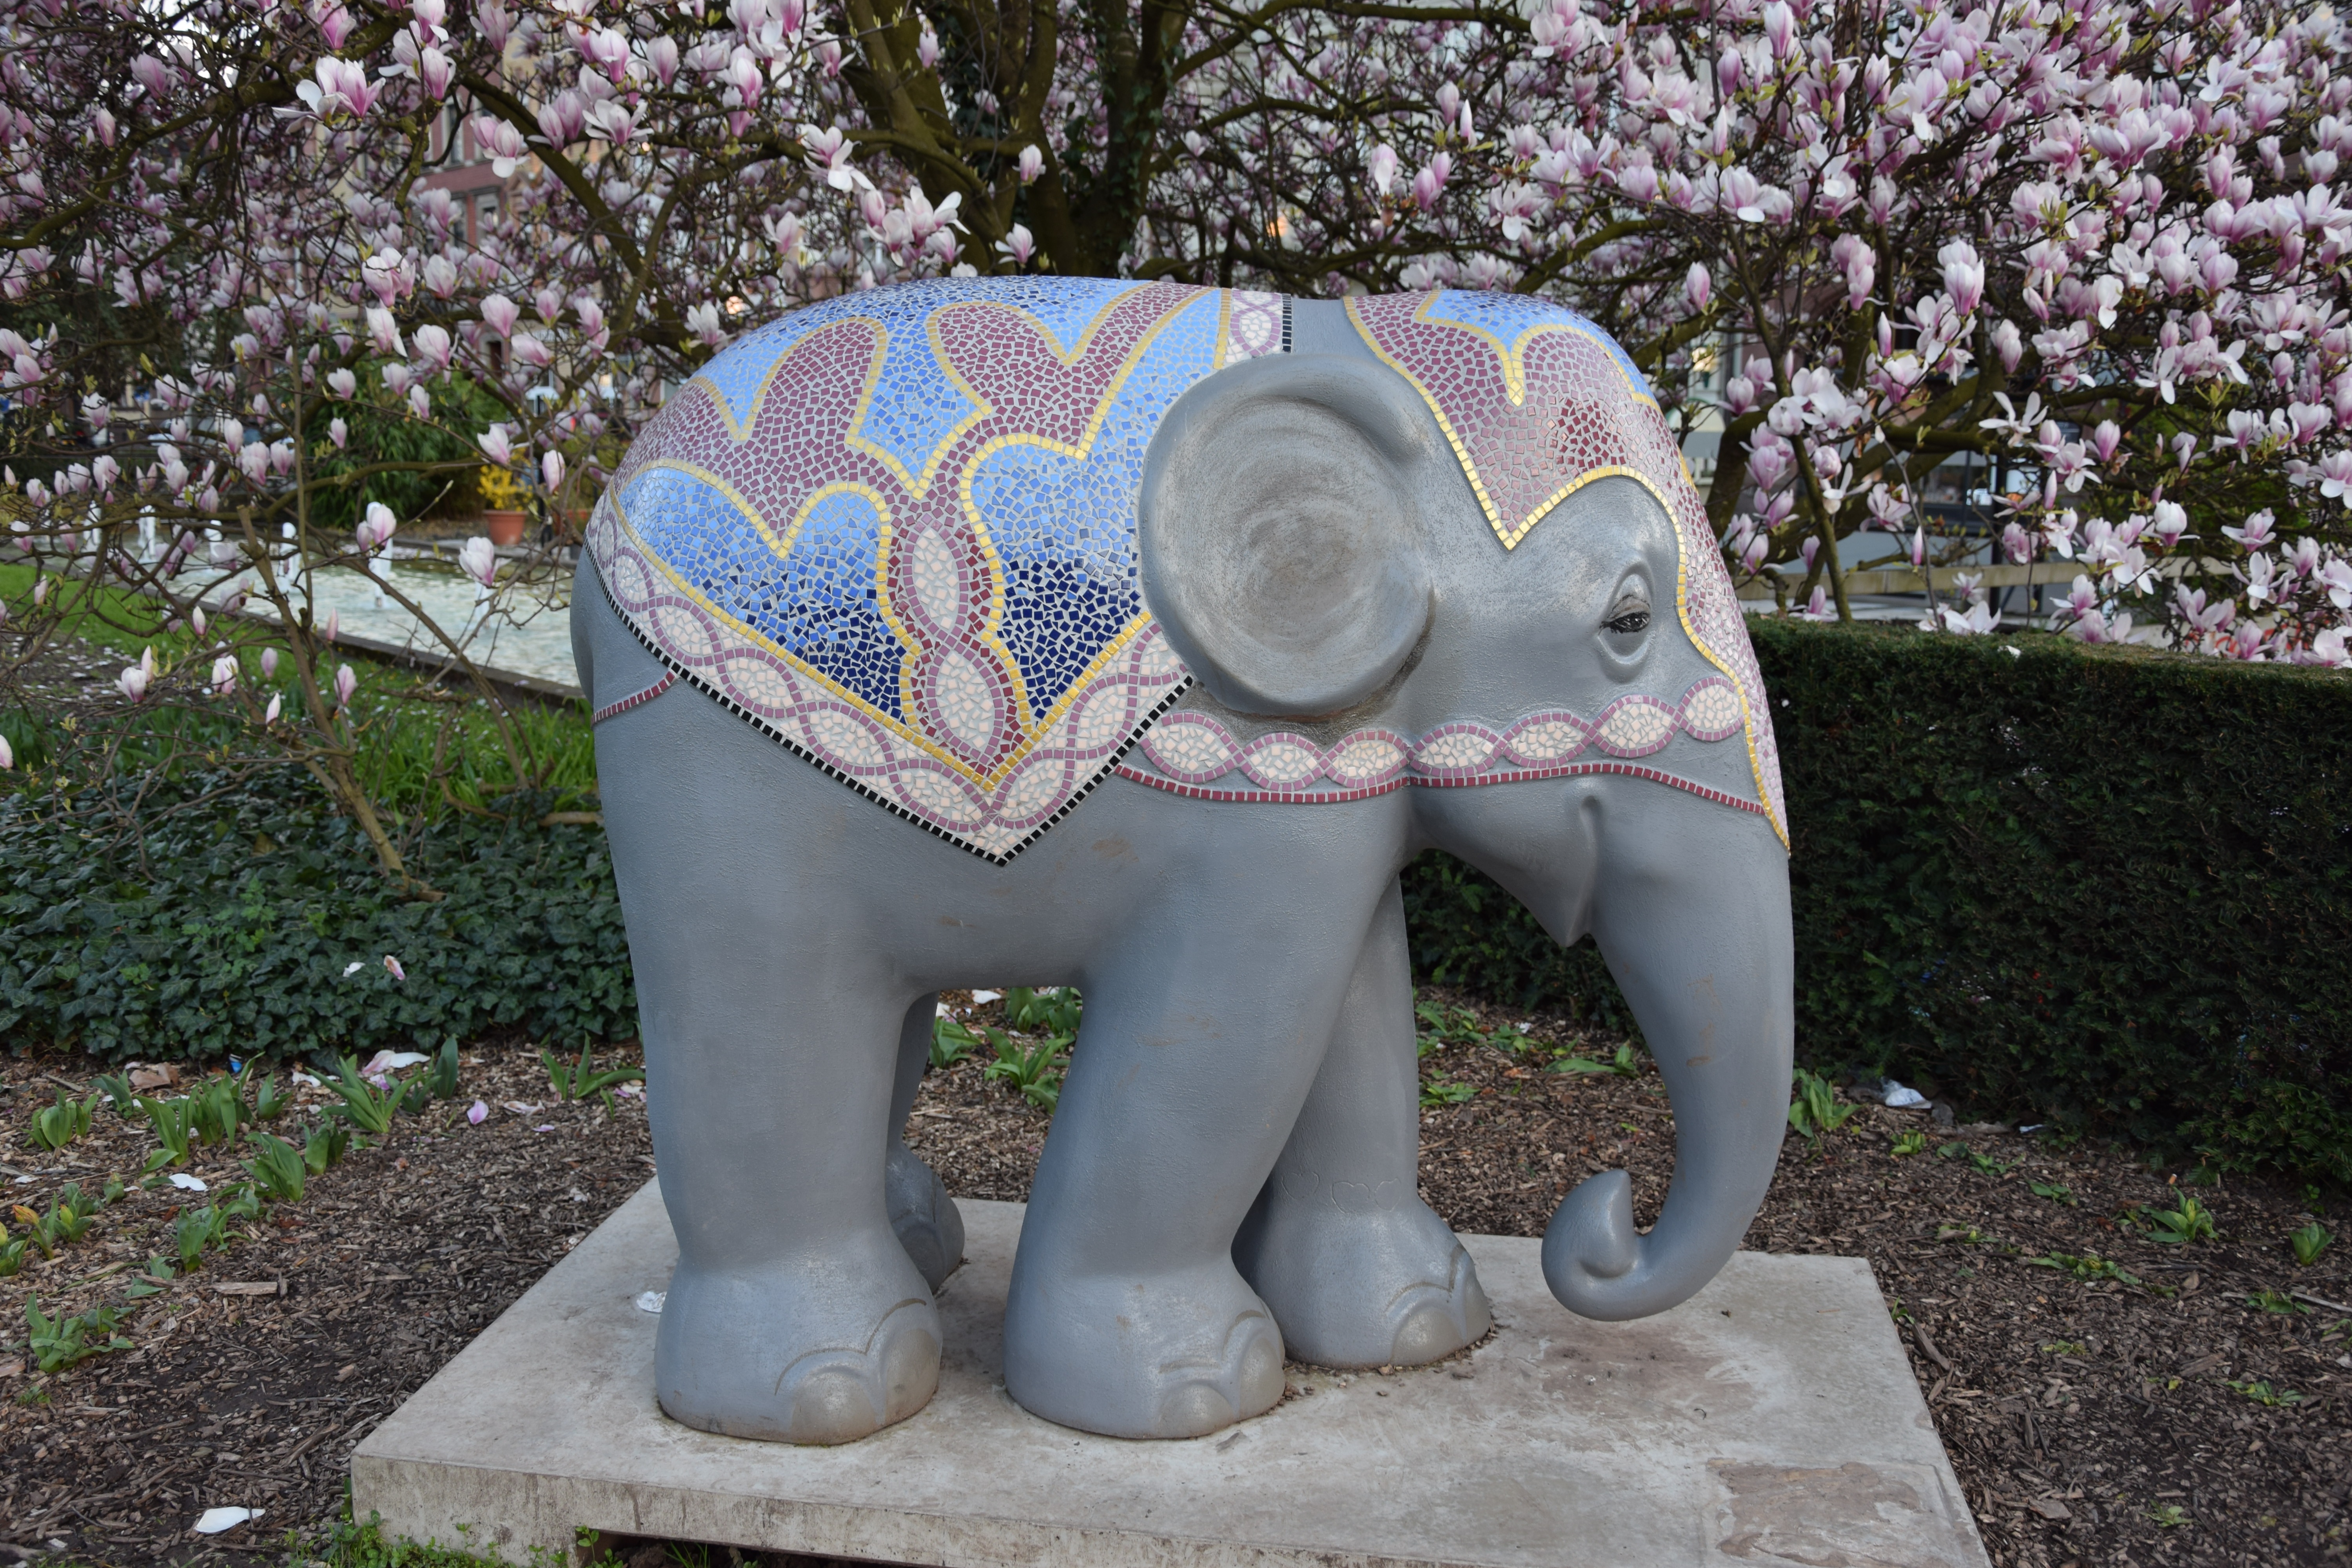
sea, flower, monument, statue, spring, green, garden, elephant, sculpture, art, elephants and mammoths, ele